Dudes Are Pretty People

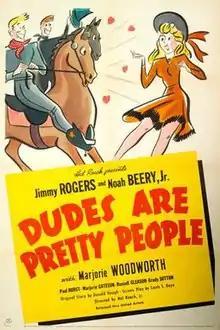
Theatrical poster.

Dudes are Pretty People is a 1942 film and the first Western entry of "Hal Roach's Streamliners", approximately 50-minute comedic movies, directed by Hal Roach, Jr. and starring Jimmy Rogers as "Jimmy" and Noah Beery, Jr. as "Pidge Crosby" (Beery's real-life nickname was "Pidge"). The featurette was written by Louis S. Kaye from a story by Donald Hough. The running time for this film is 43 minutes and the picture was released in March 1942. The film had two Streamliners sequels, "Calaboose" and "Prairie Chickens", both released in 1943 with Rogers and Beery in the same roles.